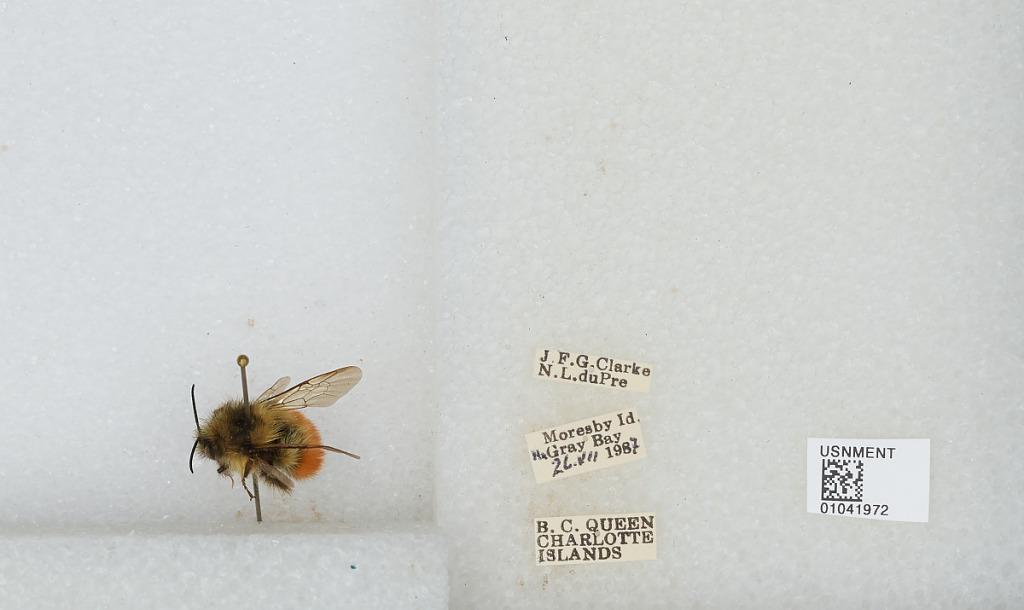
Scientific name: Bombus sp.
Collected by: J. Clarke & N. duPre
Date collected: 1987-7-26
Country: Canada
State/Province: British Columbia
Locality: Queen Charlotte Islands, Moresby Island, near Gray Bay
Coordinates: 53.1183, -131.686